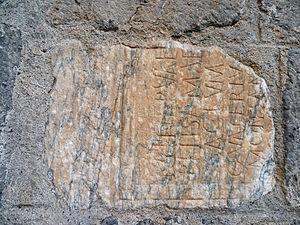
Saint-Lizier
Le pont de Saint-Lizier enjambe le Salat, un affluent en rive droite de la Garonne.
Dans la mythologie celtique, Belisama est une divinité importante du panthéon gaulois, dont le nom signifie « la très brillante », « la très rayonnante ». Son parèdre et équivalent masculin est Belenos.